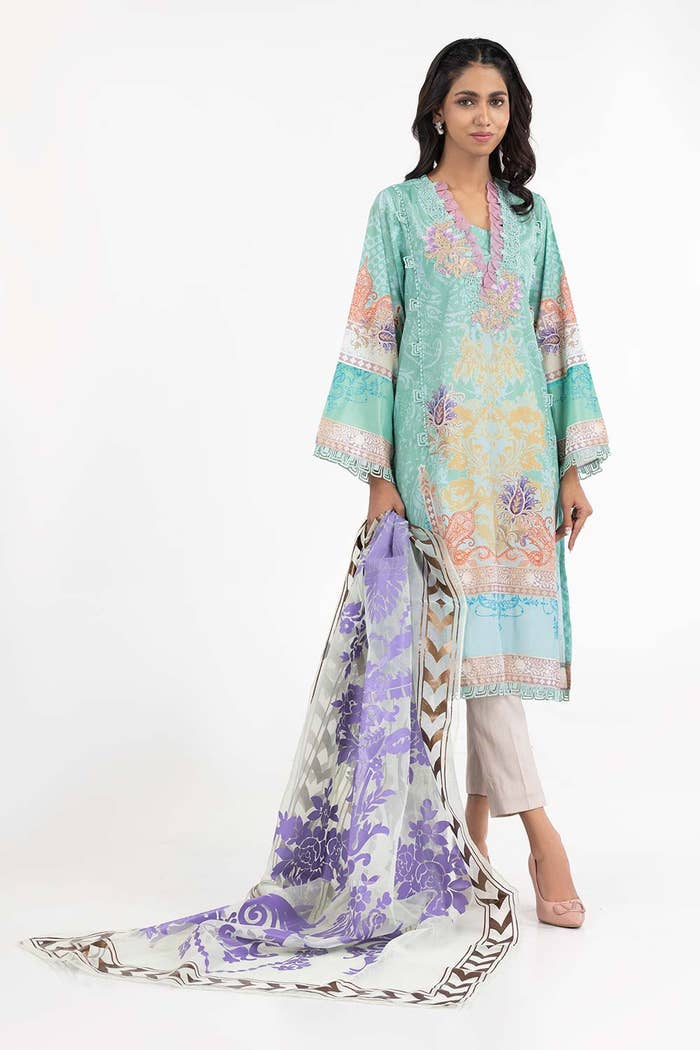
teal multi embroidered lawn suit